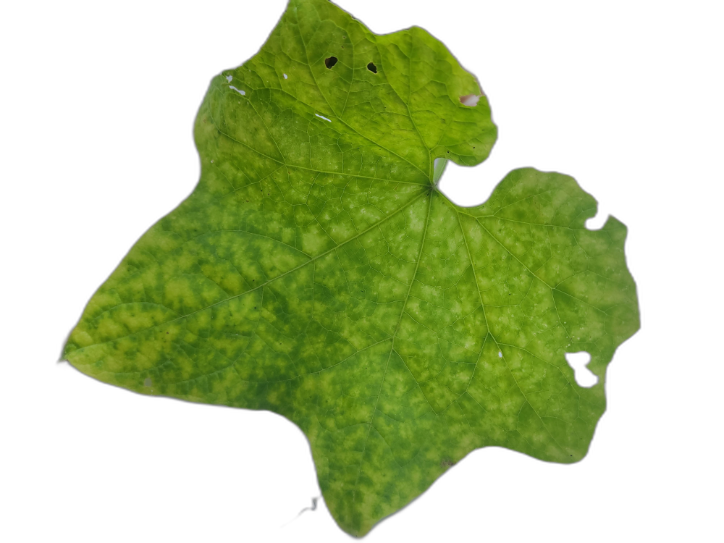
Crop: Zucchini
Label: Downy_Mildew